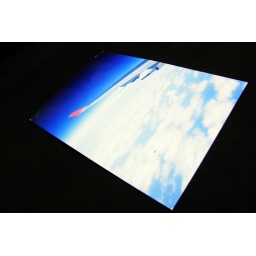
flying above clouds